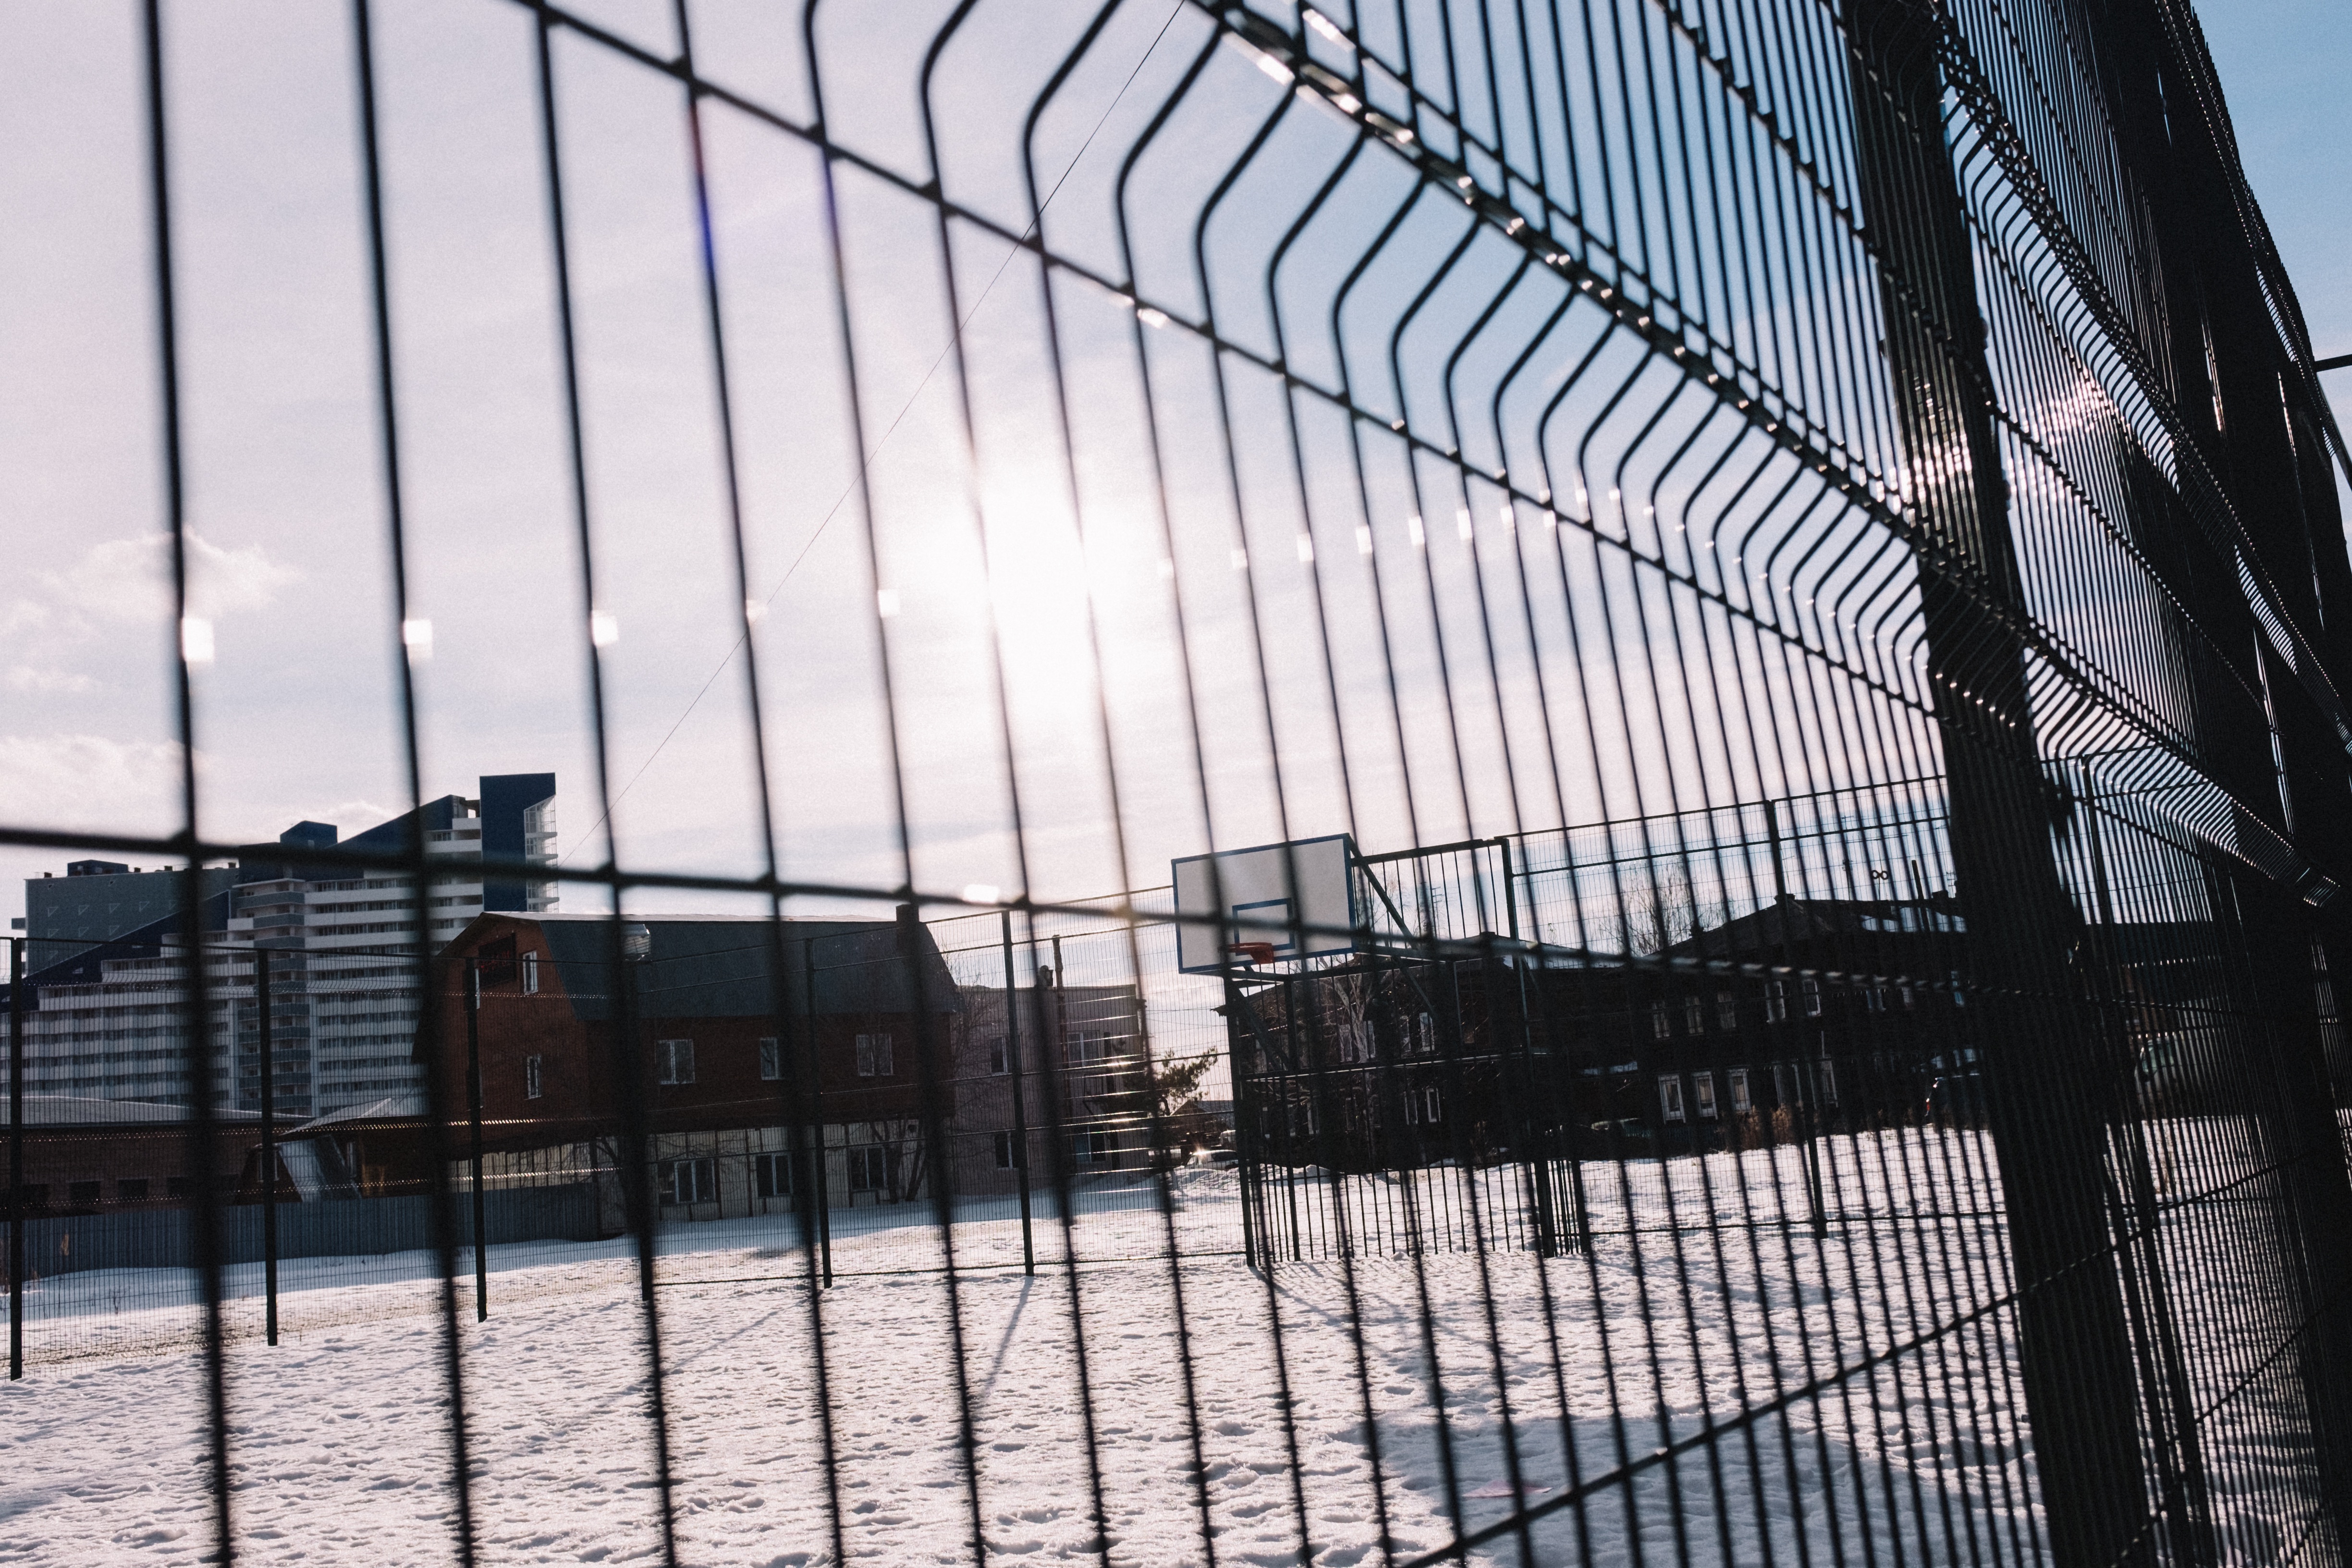
fence, architecture, structure, facade, stadium, arena, urban area, sport venue, outdoor structure